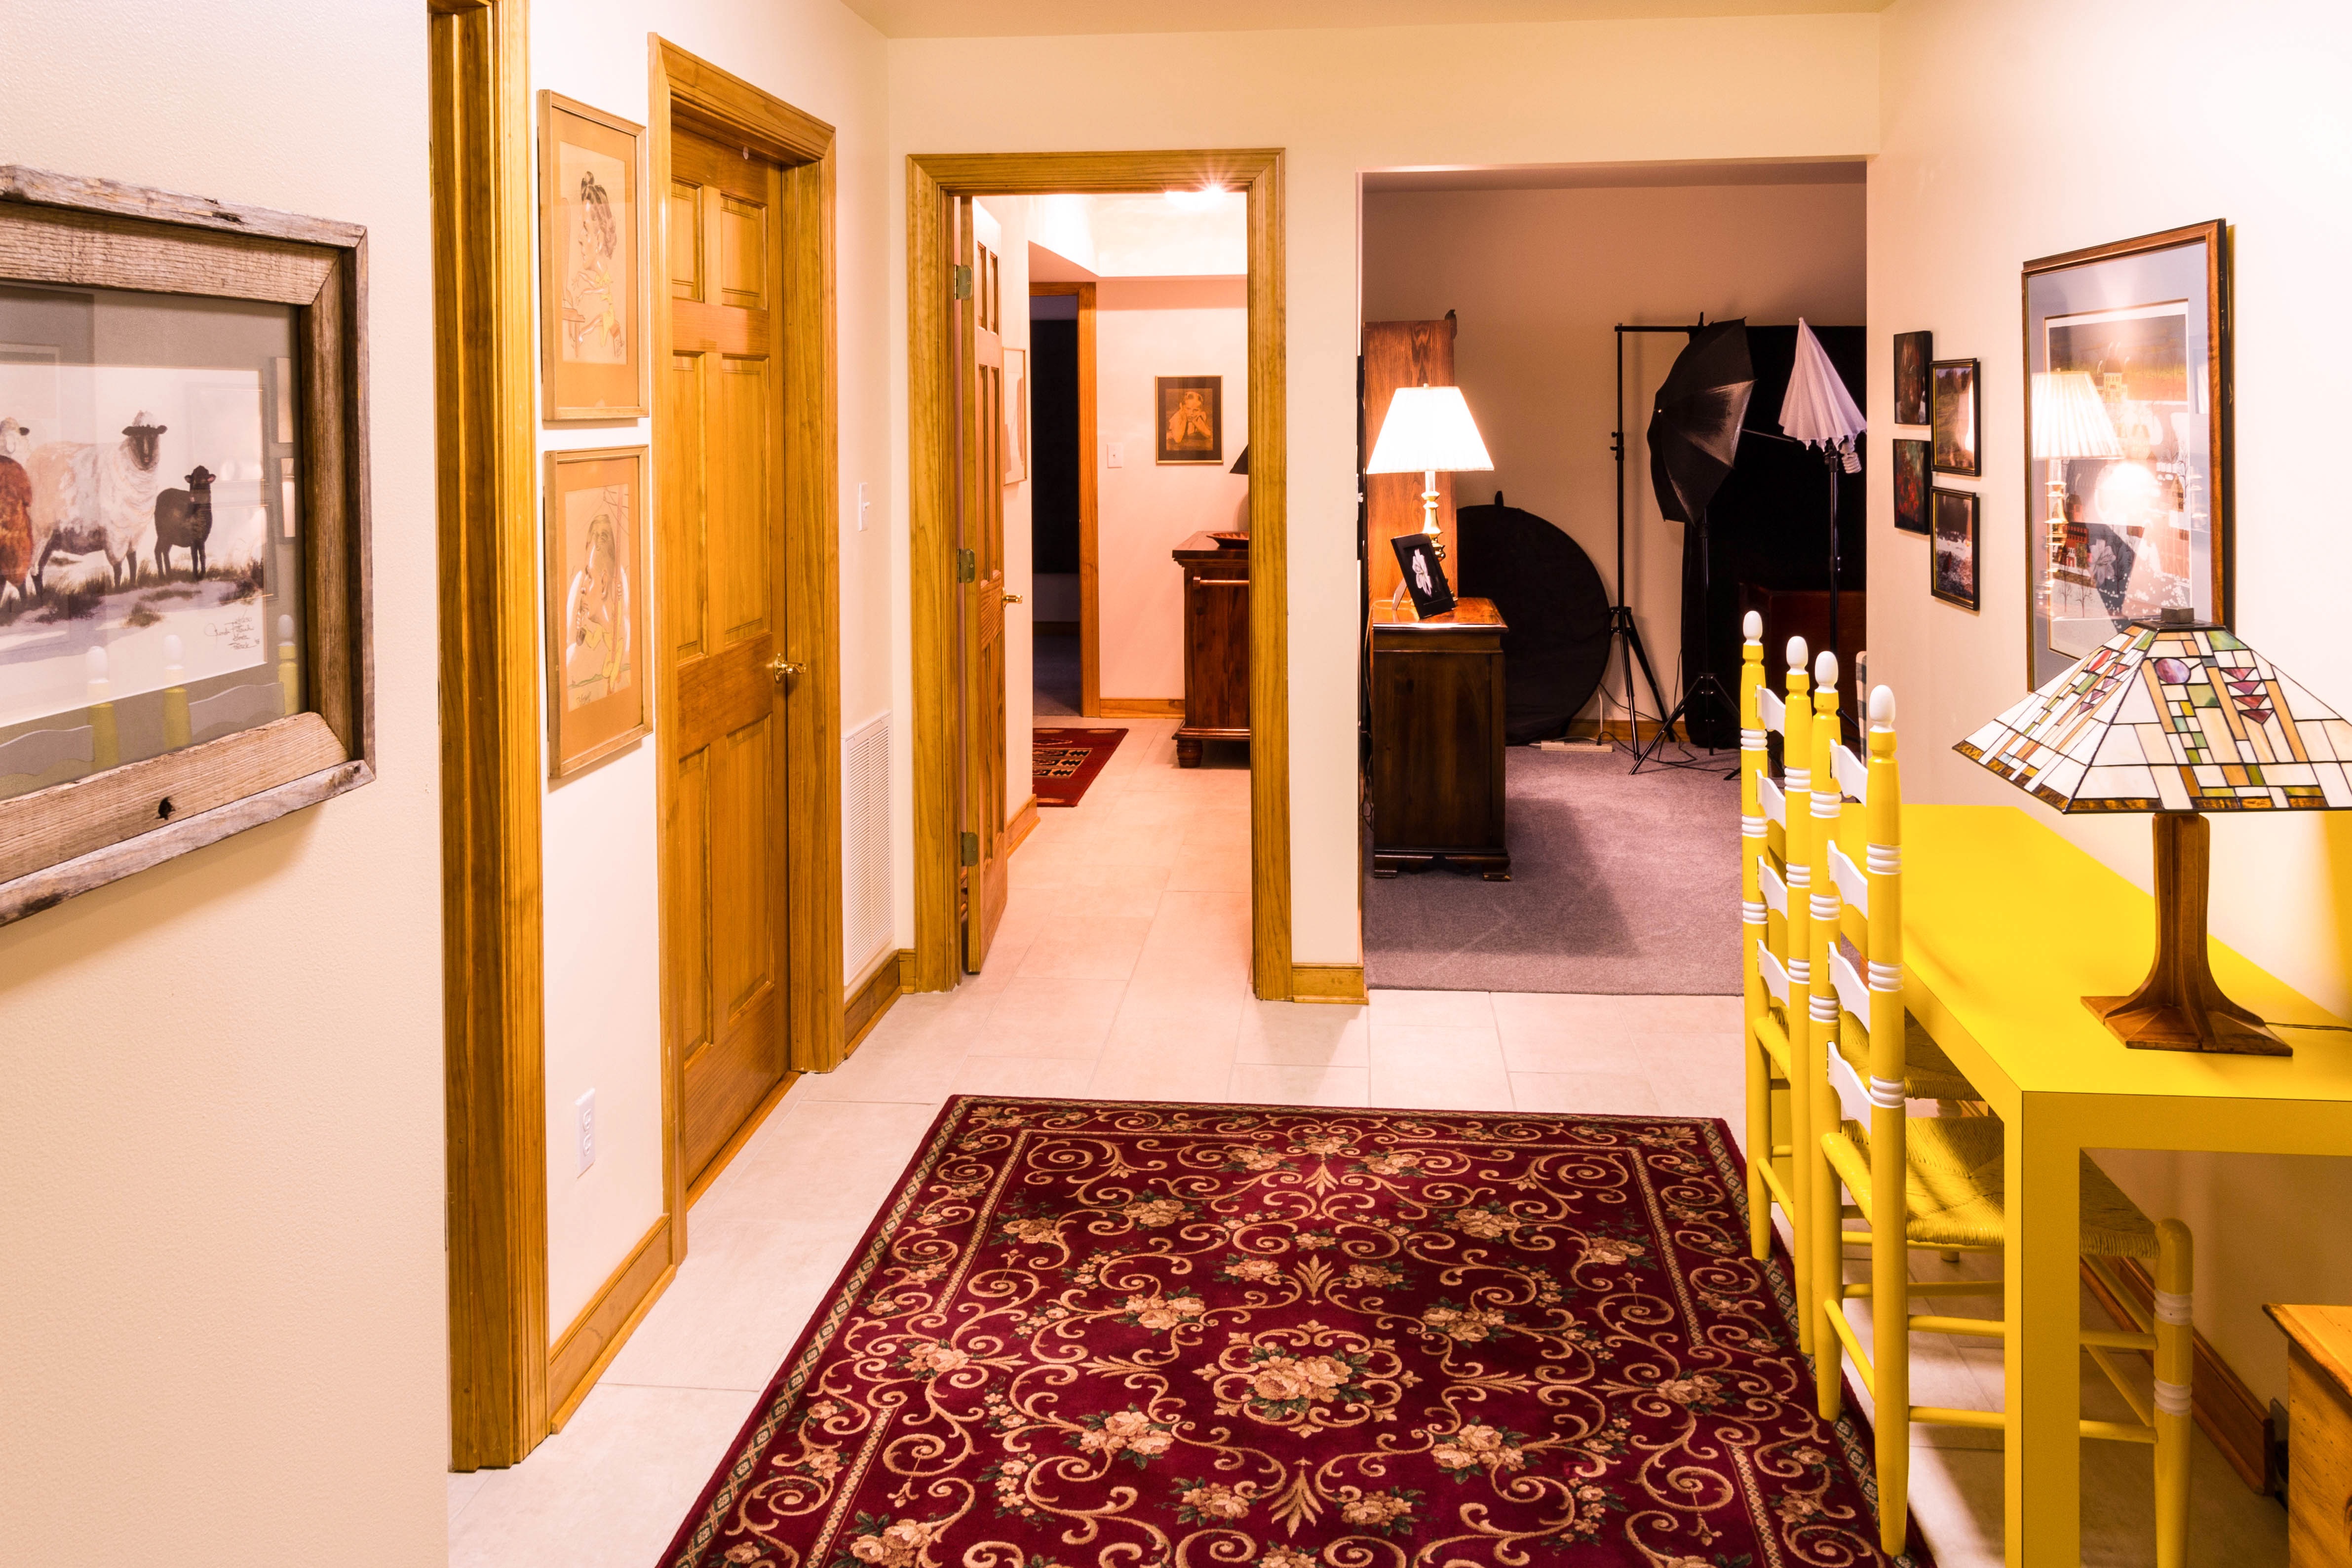
table, home, hall, property, living room, room, interior design, chairs, design, passageway, doors, corridor, carpet, rooms, estate, lobby, suite, flooring, staging, tile floor, pass through, stained glass lamp